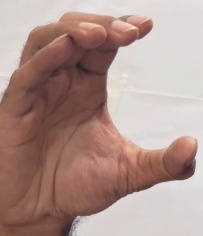
ASL sign: C